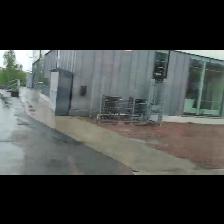
Label: NonHuman